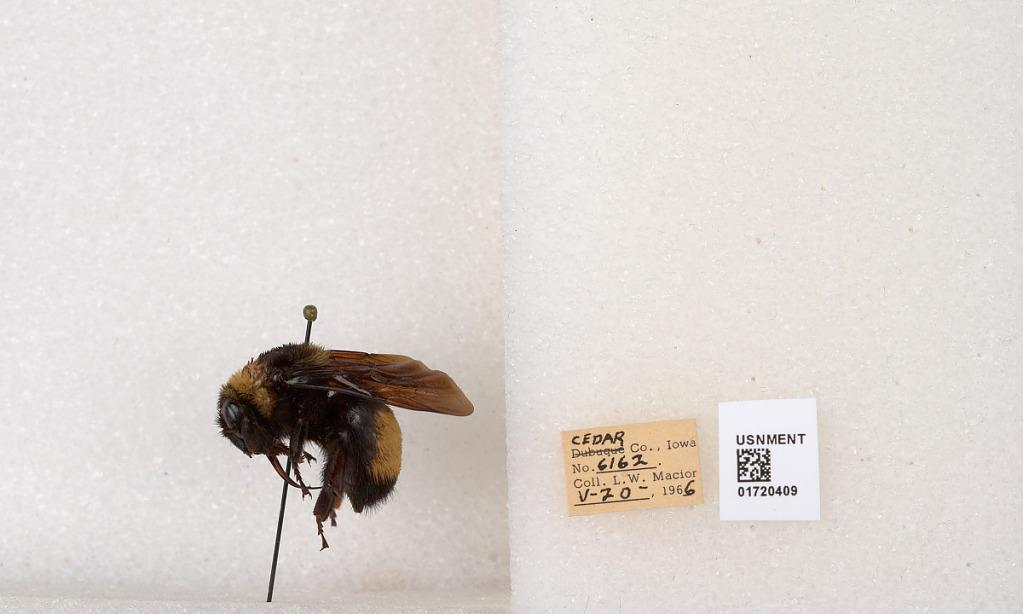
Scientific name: Bombus (Bombus) nevadensis auricormus
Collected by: L. Macior
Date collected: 1966-5-20
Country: United States
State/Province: Iowa
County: Cedar
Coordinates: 41.7723, -91.1324